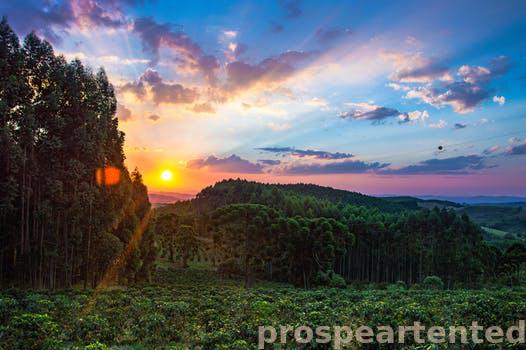
Label: Watermark